Freehold Township, New Jersey

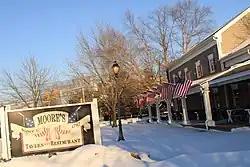
Moore's Tavern in the historic district of West Freehold. A mainstay in the township since 1787

Freehold was officially designated as the seat of the Monmouth County government, and a court house was commissioned to be built on the land purchased from John Reid. The Monmouth Courthouse opened in 1715. A small village quickly began to develop around the courthouse. At first, the village was called Monmouth Courthouse. Over time, other government buildings opened near the courthouse, including a sheriff's office, a prison, and a post office. A number of homes and commercial businesses also sprang up in the village, including a blacksmith, a general store, a bank, a hotel, and saloon.